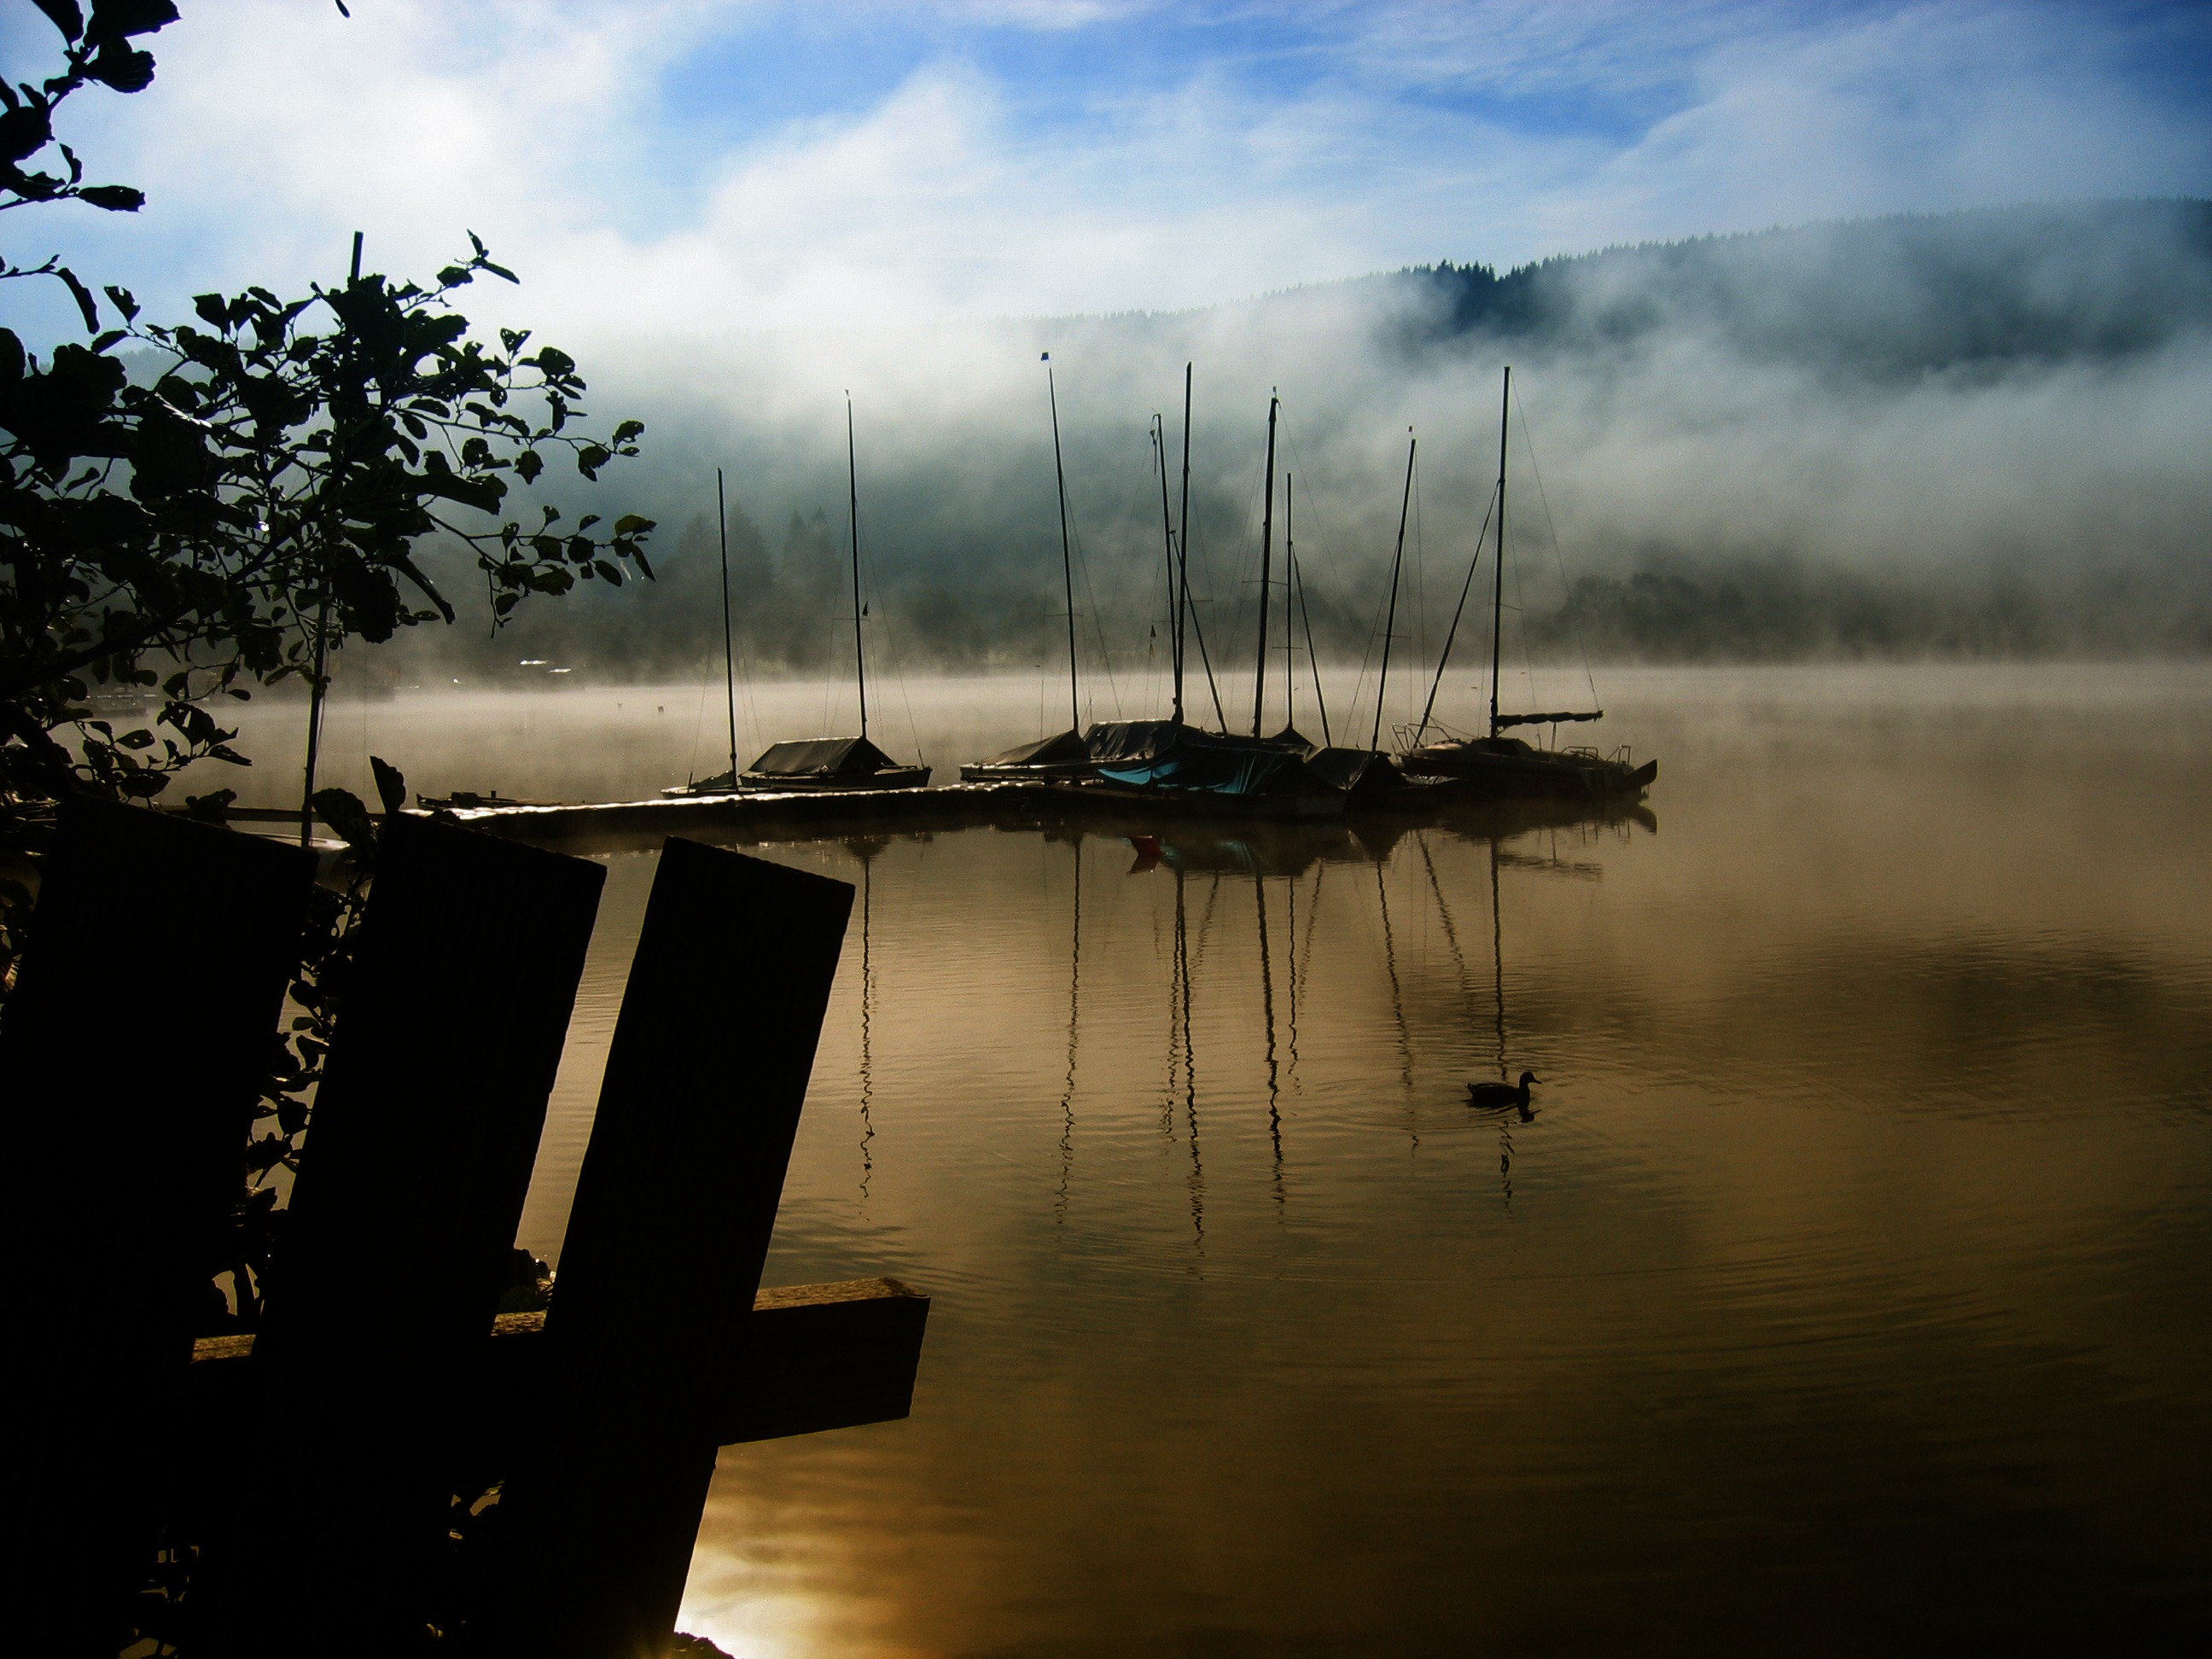
sea, water, nature, dock, light, cloud, sky, sun, fog, sunrise, sunset, sunlight, morning, lake, dawn, atmosphere, dusk, evening, orange, reflection, red, leaves, boats, germany, october, away, moment, mirroring, black forest, titisee, hiking day, atmospheric phenomenon